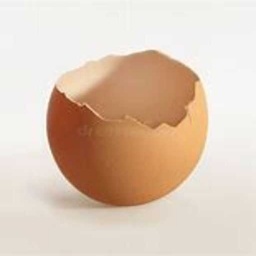
Label: eggshells